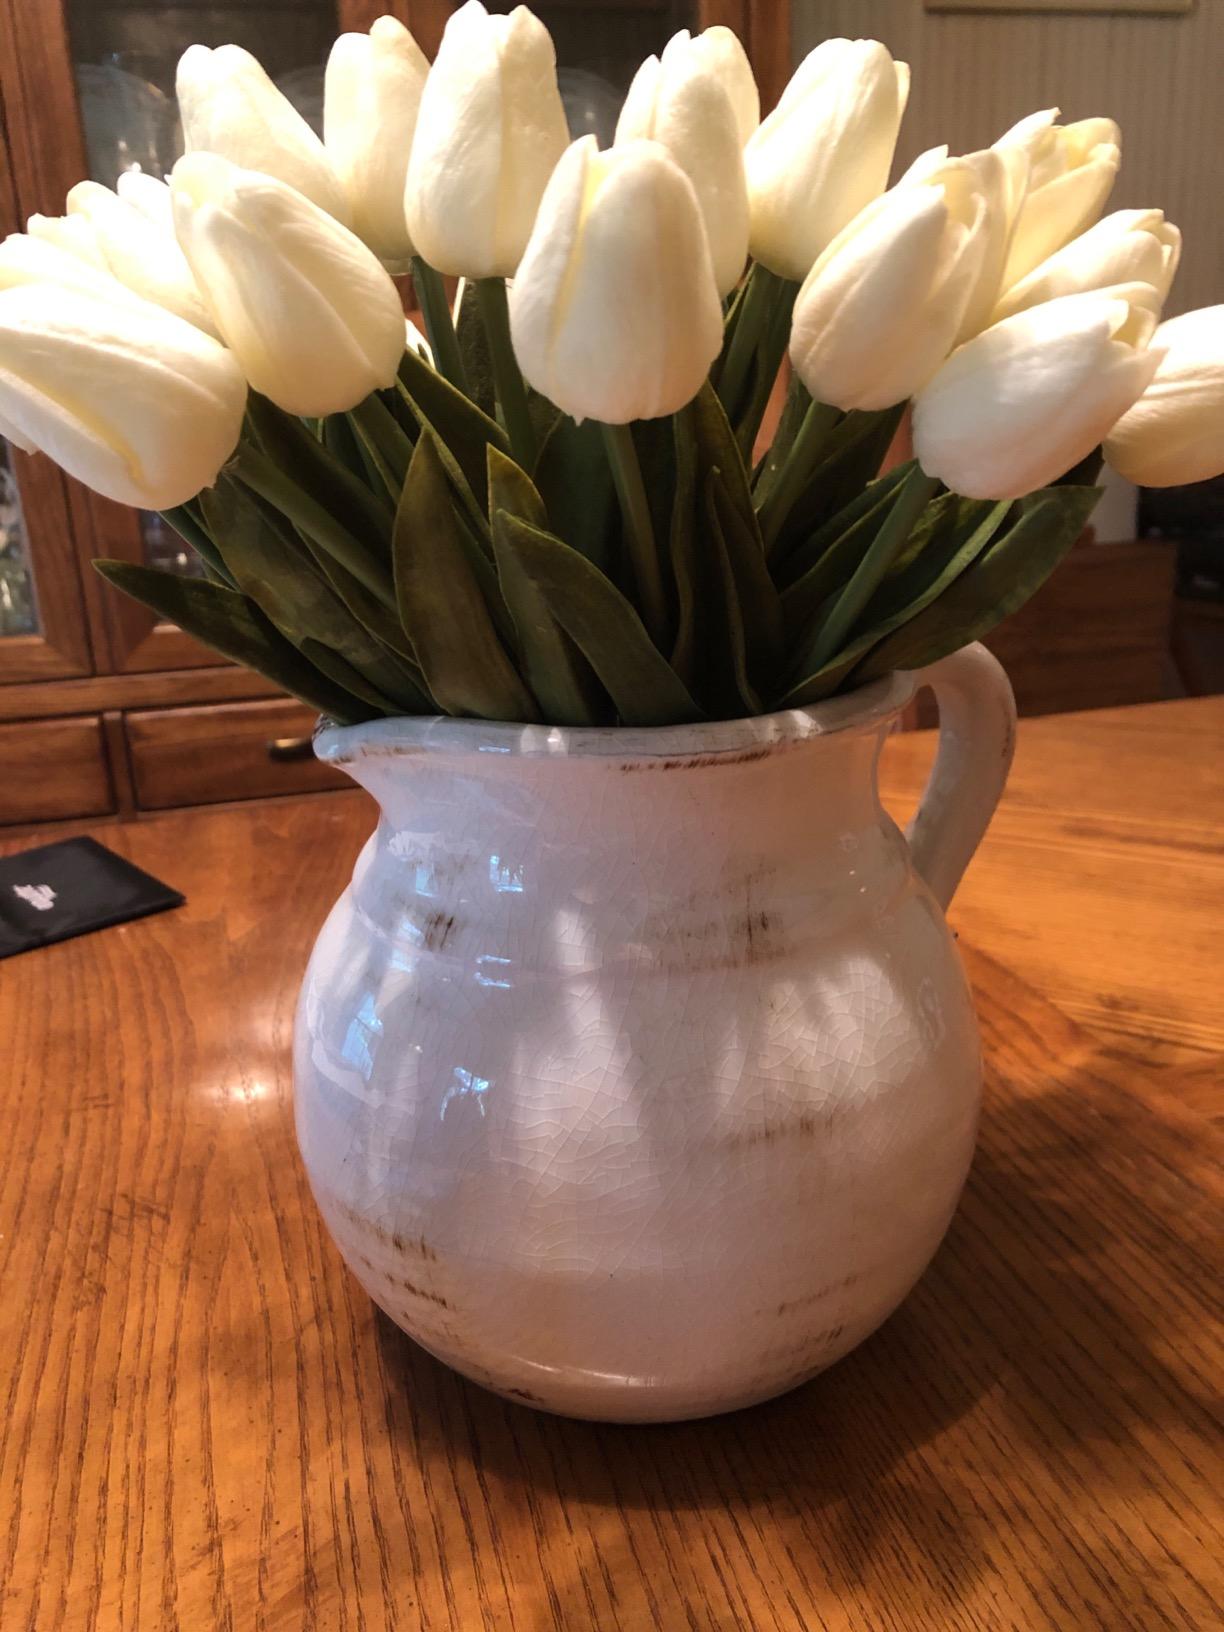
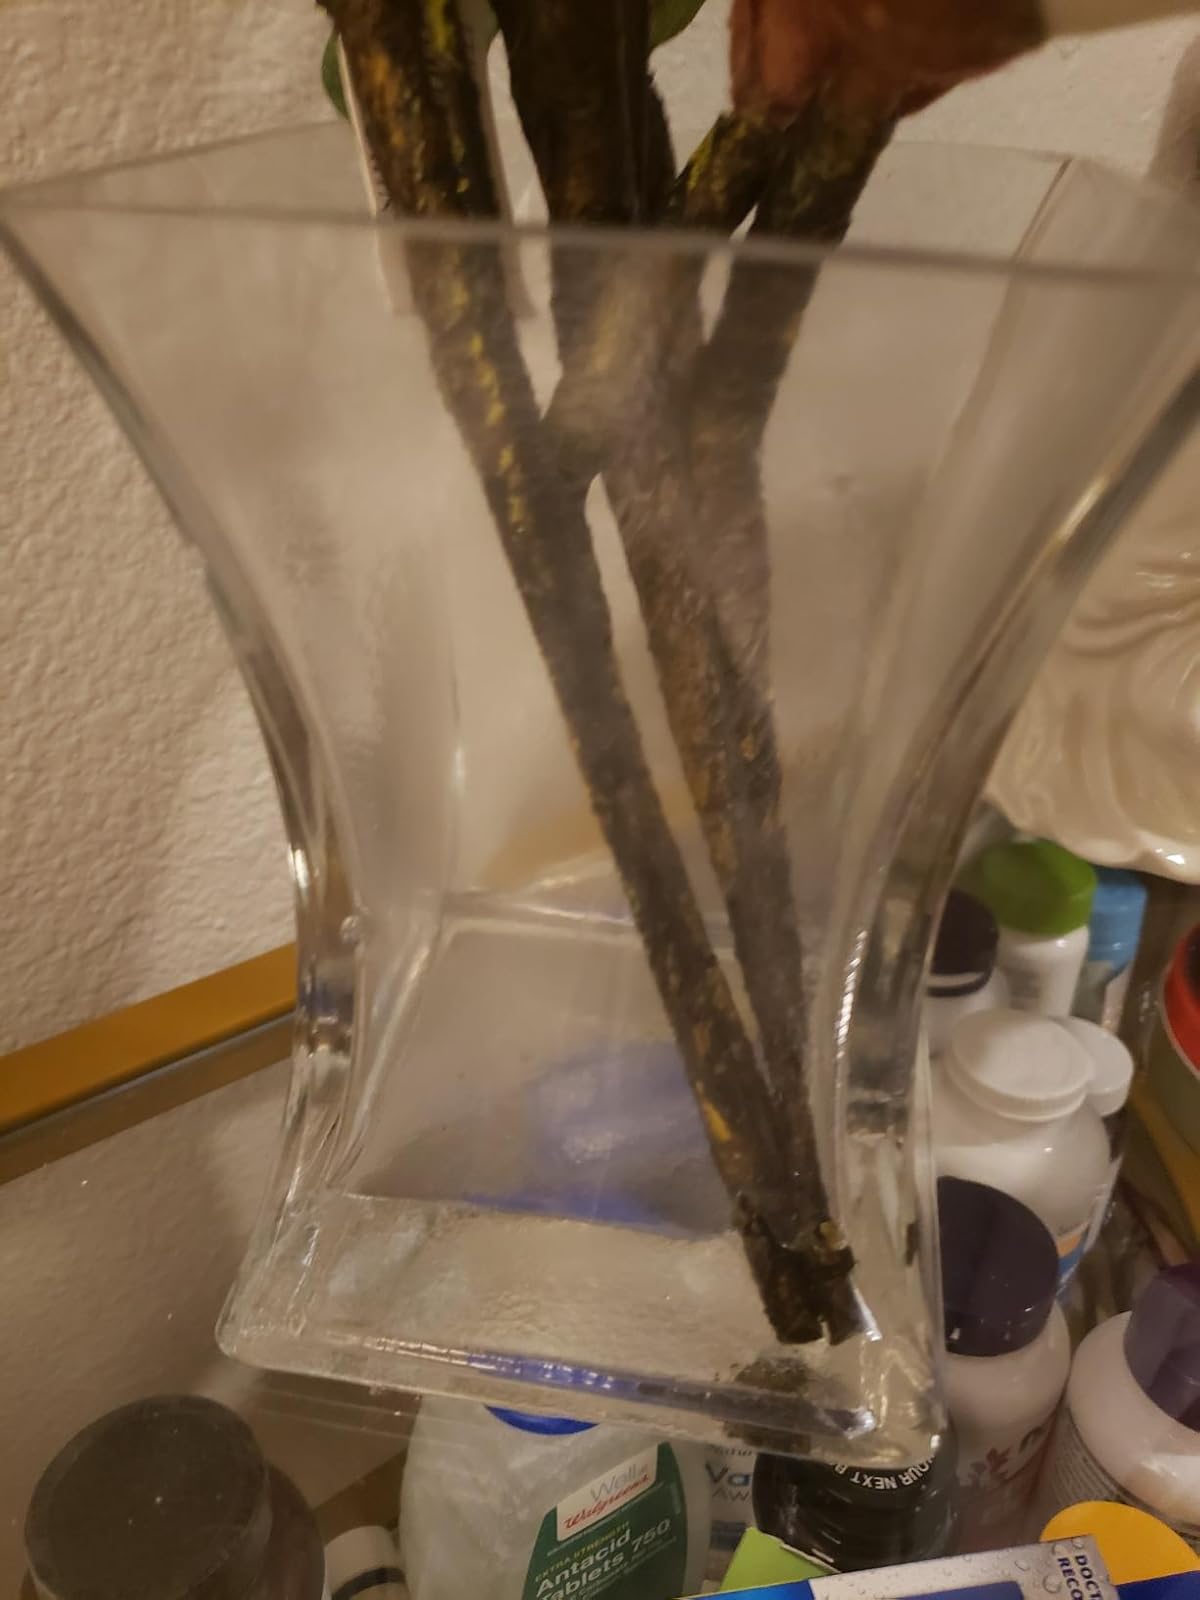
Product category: vase
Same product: no